Eudaimonia

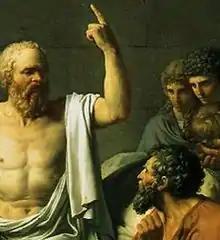
French painter David portrayed the philosopher in "The Death of Socrates" (1787).

What is known of Socrates' philosophy is almost entirely derived from Plato's writings. Scholars typically divide Plato's works into three periods: the early, middle, and late periods. They tend to agree also that Plato's earliest works quite faithfully represent the teachings of Socrates and that Plato's own views, which go beyond those of Socrates, appear for the first time in the middle works such as the "Phaedo" and the "Republic."